Murray State Racers men's basketball

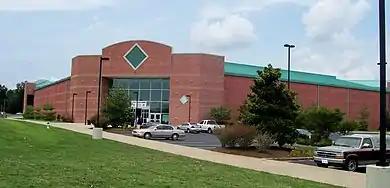
CFSB Center

Replacing Racer Arena was the CFSB Center, the current home of Murray State men's basketball. Completed in June 1998 at a cost of $20 million, the facility is a modern arena which can host other events besides basketball. The CFSB Center sits 8,602 and includes a $250,000 scoreboard and a 2,000 sq. ft. weight room. The first basketball game at the CFSB Center was against Southern Illinois on November 14, 1998, a 65–62 victory for the Racers in front of 7,633 spectators. It was formerly known as the Regional Special Events Center, or "RSEC", until the name was changed on September 17, 2010, after Community Financial Services Bank donated $3.3 million to Murray State, at the time the largest donation in athletic history.